The African Queen (film)

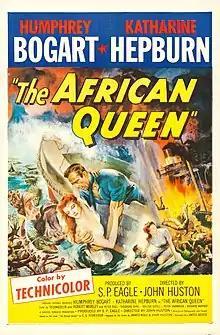
US theatrical release poster

The African Queen is a 1951 adventure film adapted from the 1935 novel of the same name by C. S. Forester. The film was directed by John Huston and produced by Sam Spiegel and John Woolf. The screenplay was adapted by James Agee, John Huston, John Collier and Peter Viertel. It was photographed in Technicolor by Jack Cardiff and has a music score by Allan Gray. The film stars Humphrey Bogart (who won the Academy Award for Best Actor, his only Oscar) and Katharine Hepburn with Robert Morley, Peter Bull, Walter Gotell, Richard Marner and Theodore Bikel.